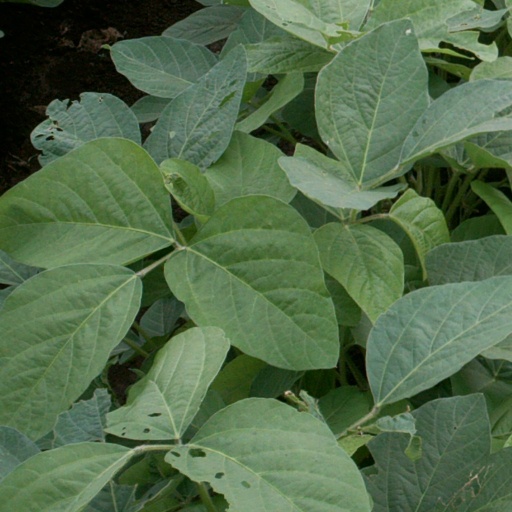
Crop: soybean